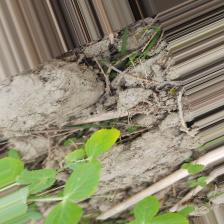
Label: Normal